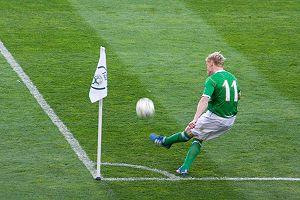
Damien Duff, né le 2 mars 1979 à Ballyboden en Irlande, est un joueur de football international irlandais. Il évolue au poste de milieu droit ou gauche. Il a joué successivement pour Blackburn, Chelsea, Newcastle et enfin pour Fulham.